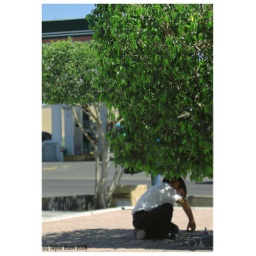
boy under the tree